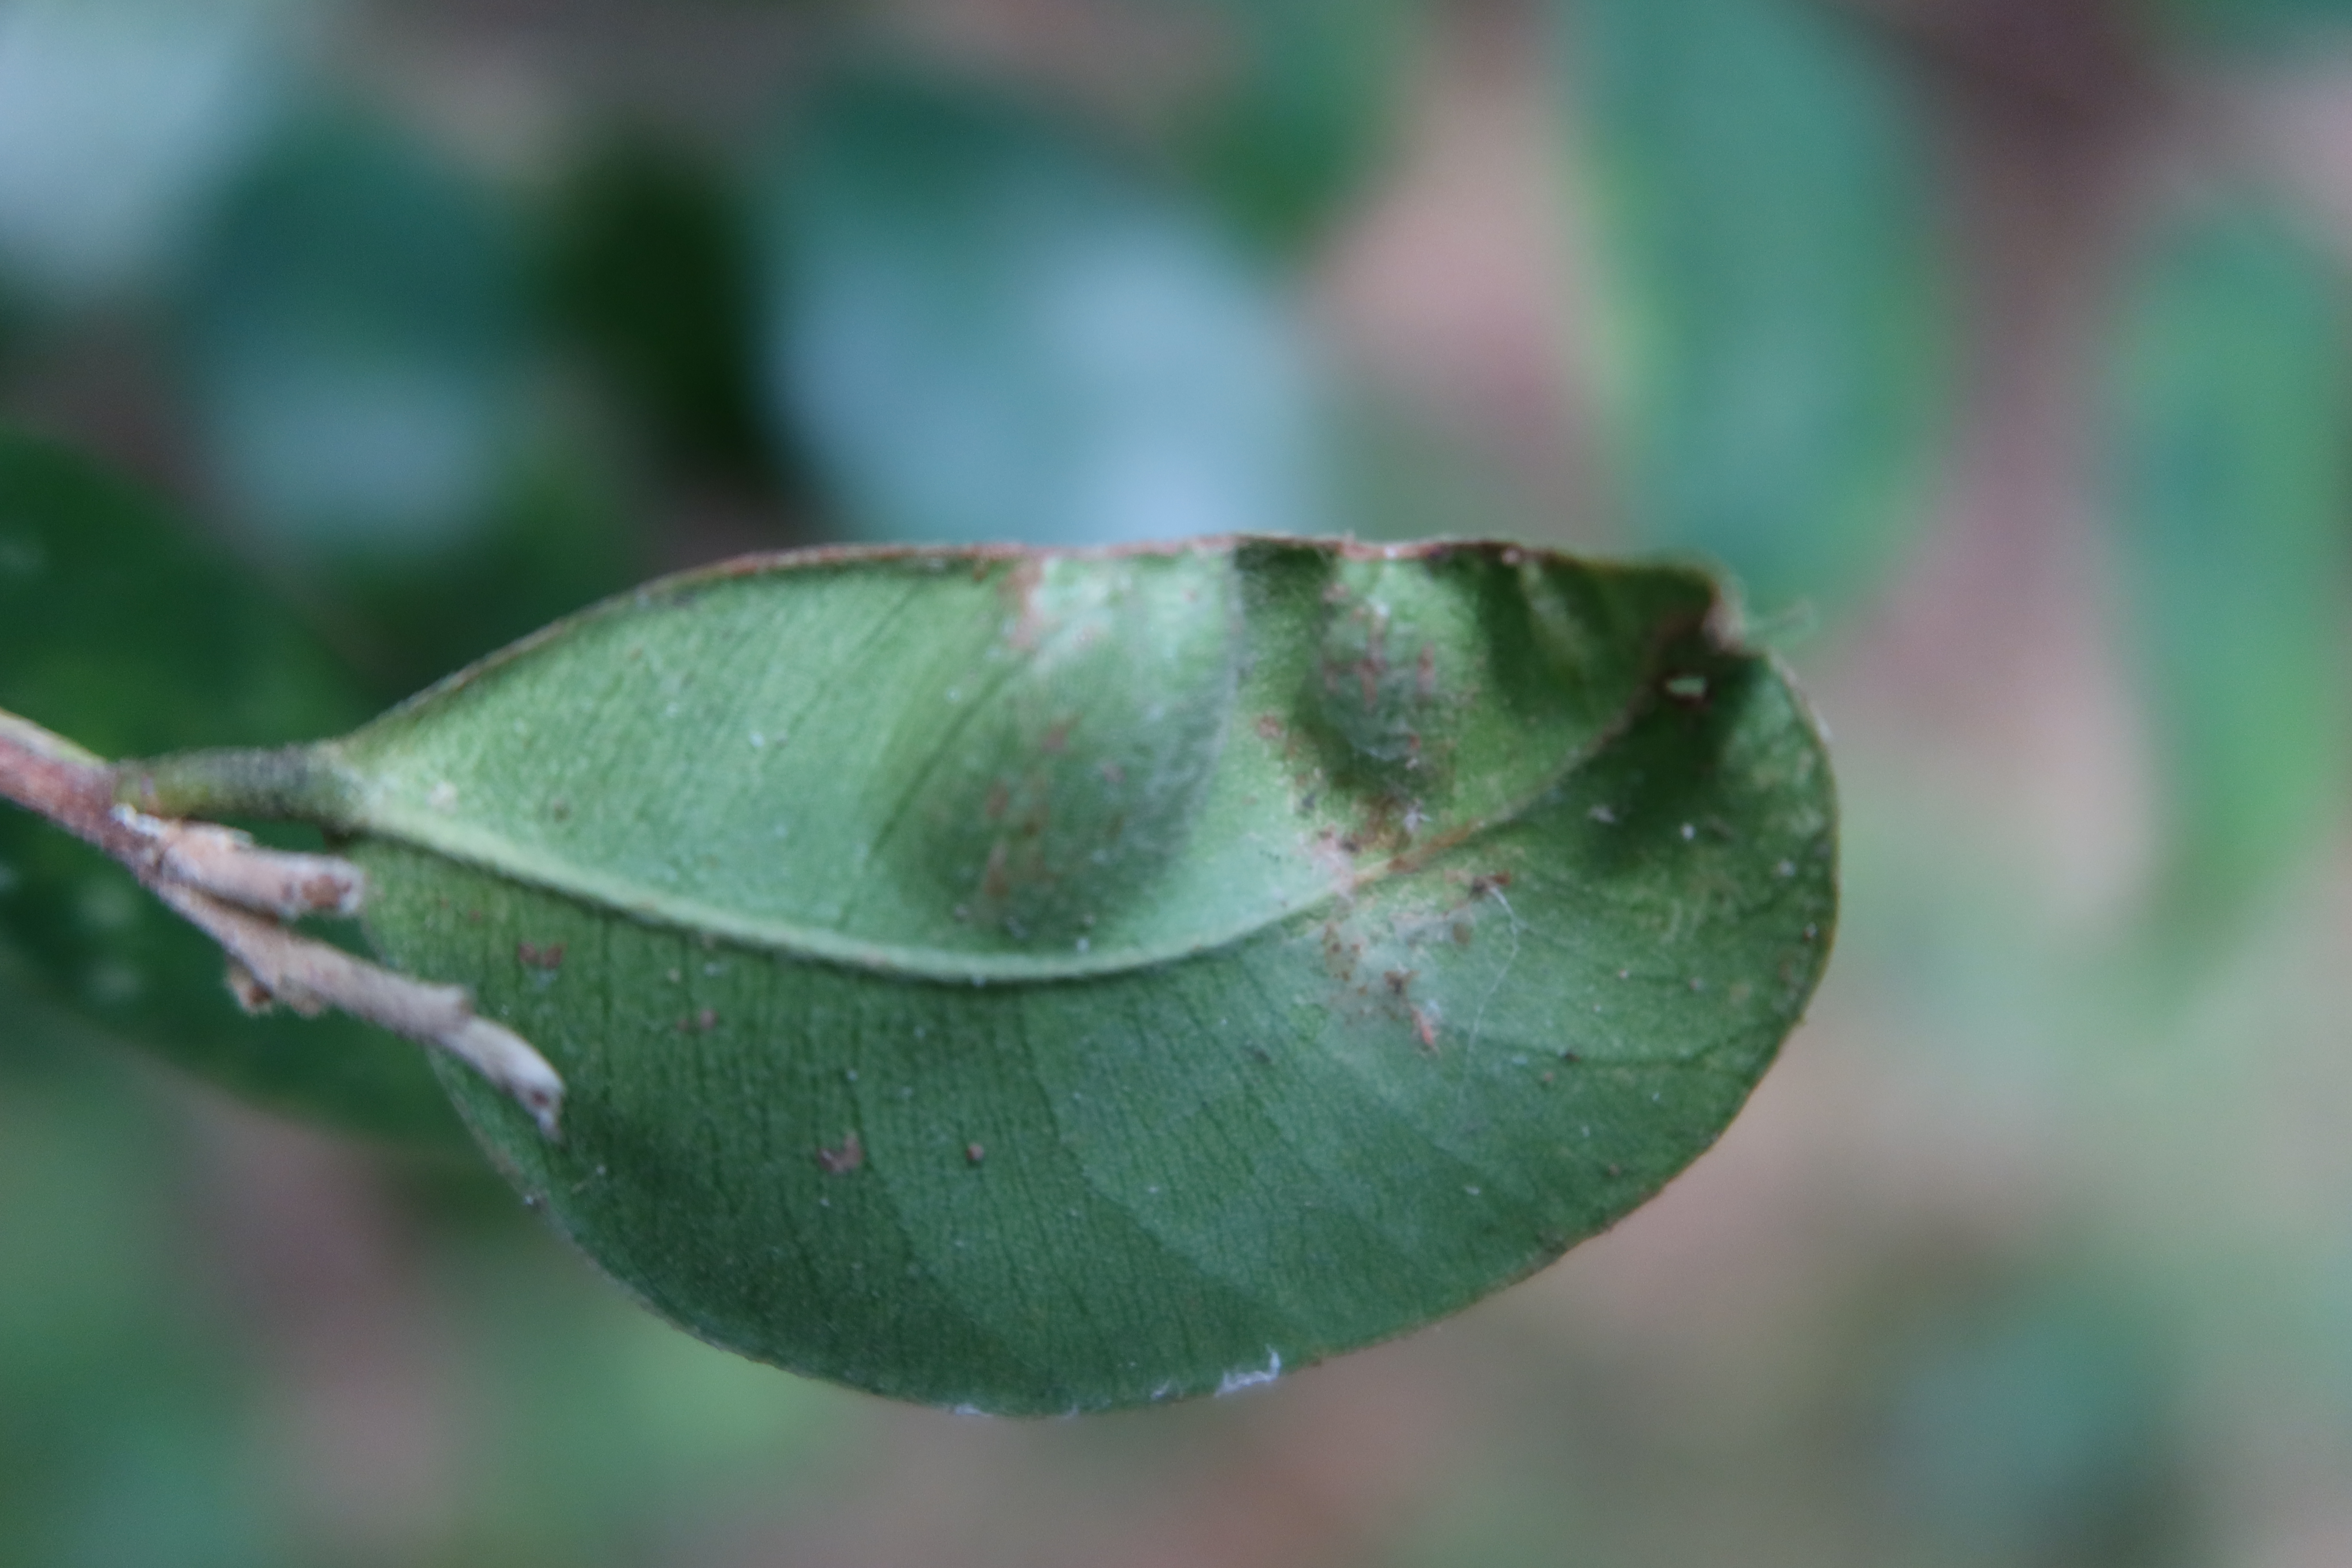
Label: Mosaic Viruses